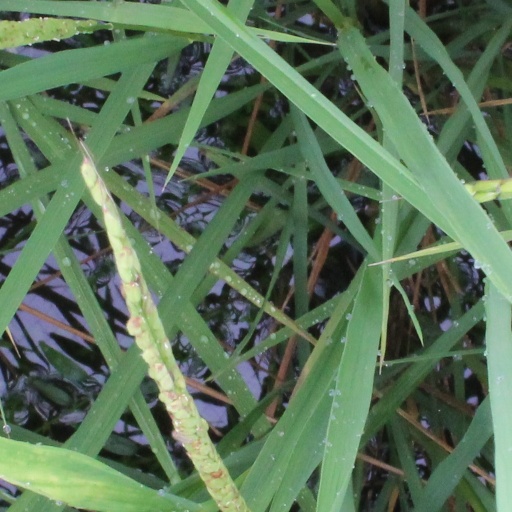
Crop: rice